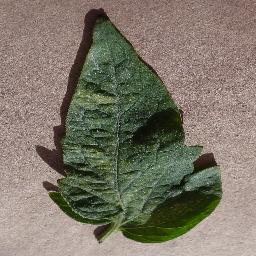
Label: Tomato___Spider_mites Two-spotted_spider_mite